Fikile Mbalula

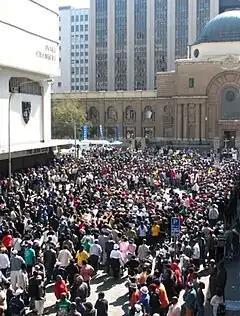
A crowd of supporters, protesters, and onlookers outside the Johannesburg High Court during Jacob Zuma's rape trial

Mbalula was formerly viewed as a supporter of incumbent President Thabo Mbeki – he was a former protegé of the late ANCYL stalwart Peter Mokaba, who was an Mbeki loyalist – but by early 2005 he had "switched sides" to support Mbeki's deputy and foremost rival, Deputy President Jacob Zuma. In February 2005, for example, he said publicly that the ANC Women's League was "a bunch of holy cows" whose opposition to Zuma's rise would be judged by "the march of history". During 2005 and 2006, Mbalula was the figurehead of the ANCYL's support for Zuma during Zuma's corruption trial and rape trial; in particular, he was reportedly the key figure in "orchestrating" the ANCYL's energetic demonstrations outside the courthouse, and he sometimes addressed the crowd there. An American diplomatic cable, leaked later during Cablegate, claimed that Mbalula had not initially wanted to defend Zuma during his criminal trials but had faced pressure to do so from within the ANCYL.